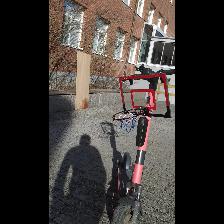
Label: NonHuman